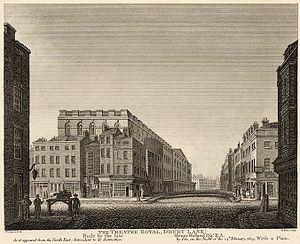
Henry Fielding, né le 22 avril 1707 à Sharpham Park près de Glastonbury, Somerset, Angleterre et mort à Lisbonne le 8 octobre 1754, est un dramaturge, poète, essayiste et romancier anglais.
Henry Fielding est resté pendant une décennie le dramaturge le plus renommé de son temps. À la fois auteur, metteur en scène et directeur de troupe, il travaille au théâtre royal de Drury Lane ou au Petit Haymarket, et à l’occasion à Goodman's Fields d'Ayliffe Street, Whitechapel. Ses nombreuses signatures, Scriblerus Secundus, MR FIELDING, Le Grand Moghol ou encore Mr Luckless, jalonnent les diverses phases de ses activités scéniques.
"Le théâtre de Drury Lane ou théâtre royal de Drury Lane est un théâtre du West End de Londres situé dans le quartier de Covent Garden. Sa façade se trouve dans Catherine Street, tandis que l'arrière donne sur Drury Lane. Le bâtiment actuel est le dernier d'une série de quatre théâtres construits et reconstruits au même endroit depuis 1663, ce qui en fait le théâtre le plus ancien de Londres. Pendant ses deux premiers siècles d'existence, Drury Lane aurait pu « raisonnablement se déclarer le premier théâtre de Londres », et donc l'un des plus importants du monde anglophone. Pendant la majeure partie de ce temps, il appartenait à la petite poignée de théâtres patentés, qui s'étaient vu accorder une patente royale, leur garantissant des droits de monopole sur la production de pièces ""parlées"".